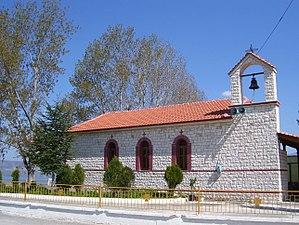
Église d'Agios Panteleimonas dans le village d'Agios Panteleimonas, municipalité de Amyndeo, Grèce."